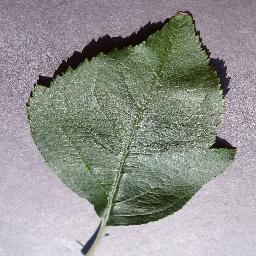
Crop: apple
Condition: healthy